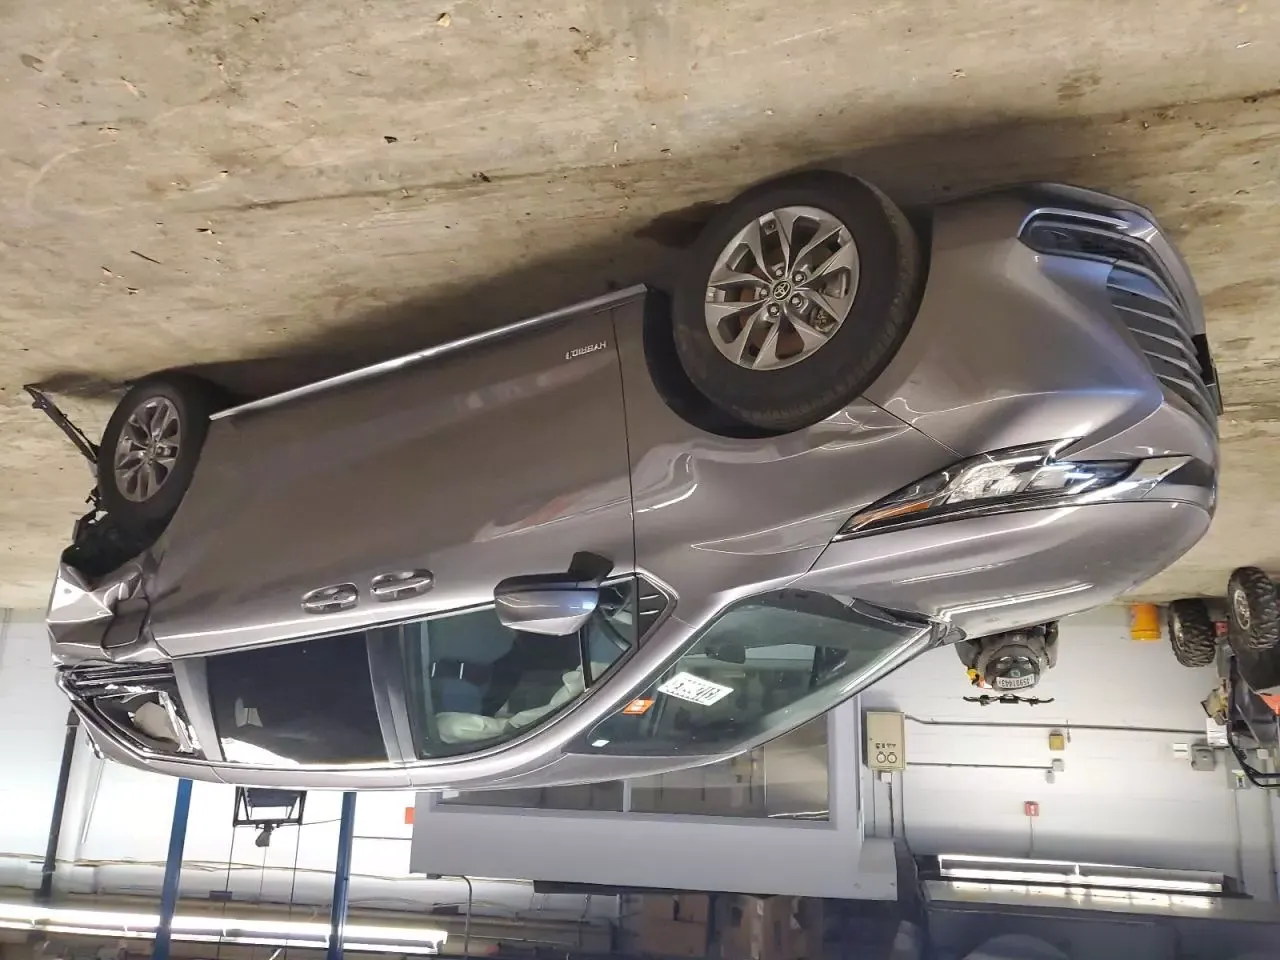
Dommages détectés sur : aile avant gauche, aile arrière gauche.
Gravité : majeur